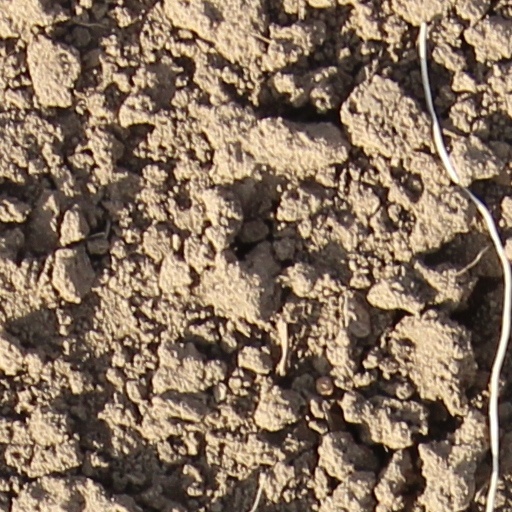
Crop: wheat